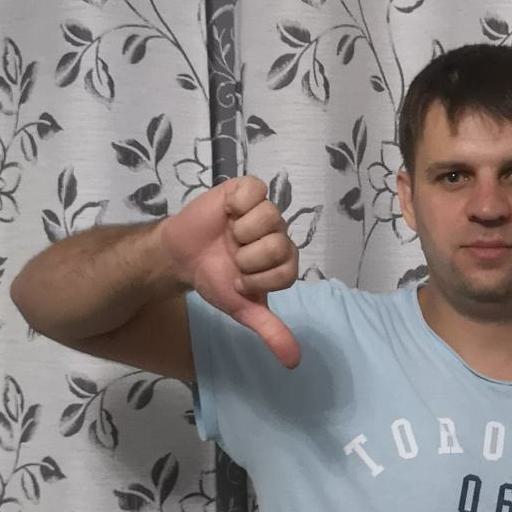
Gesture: dislike